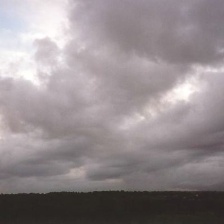
Cloud type: Stratocumulus